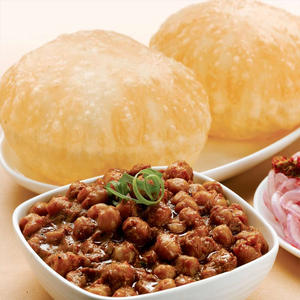
Dish: cholebhature